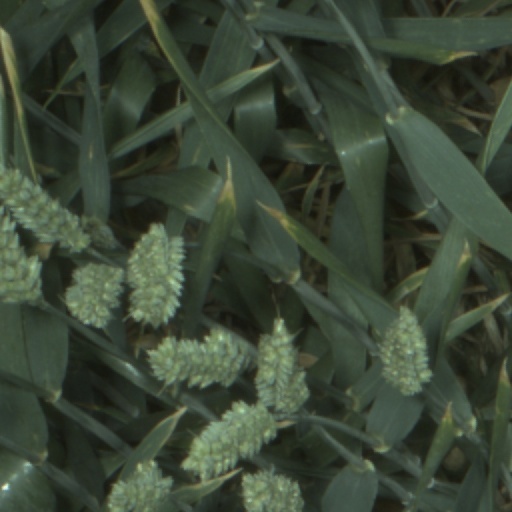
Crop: wheat